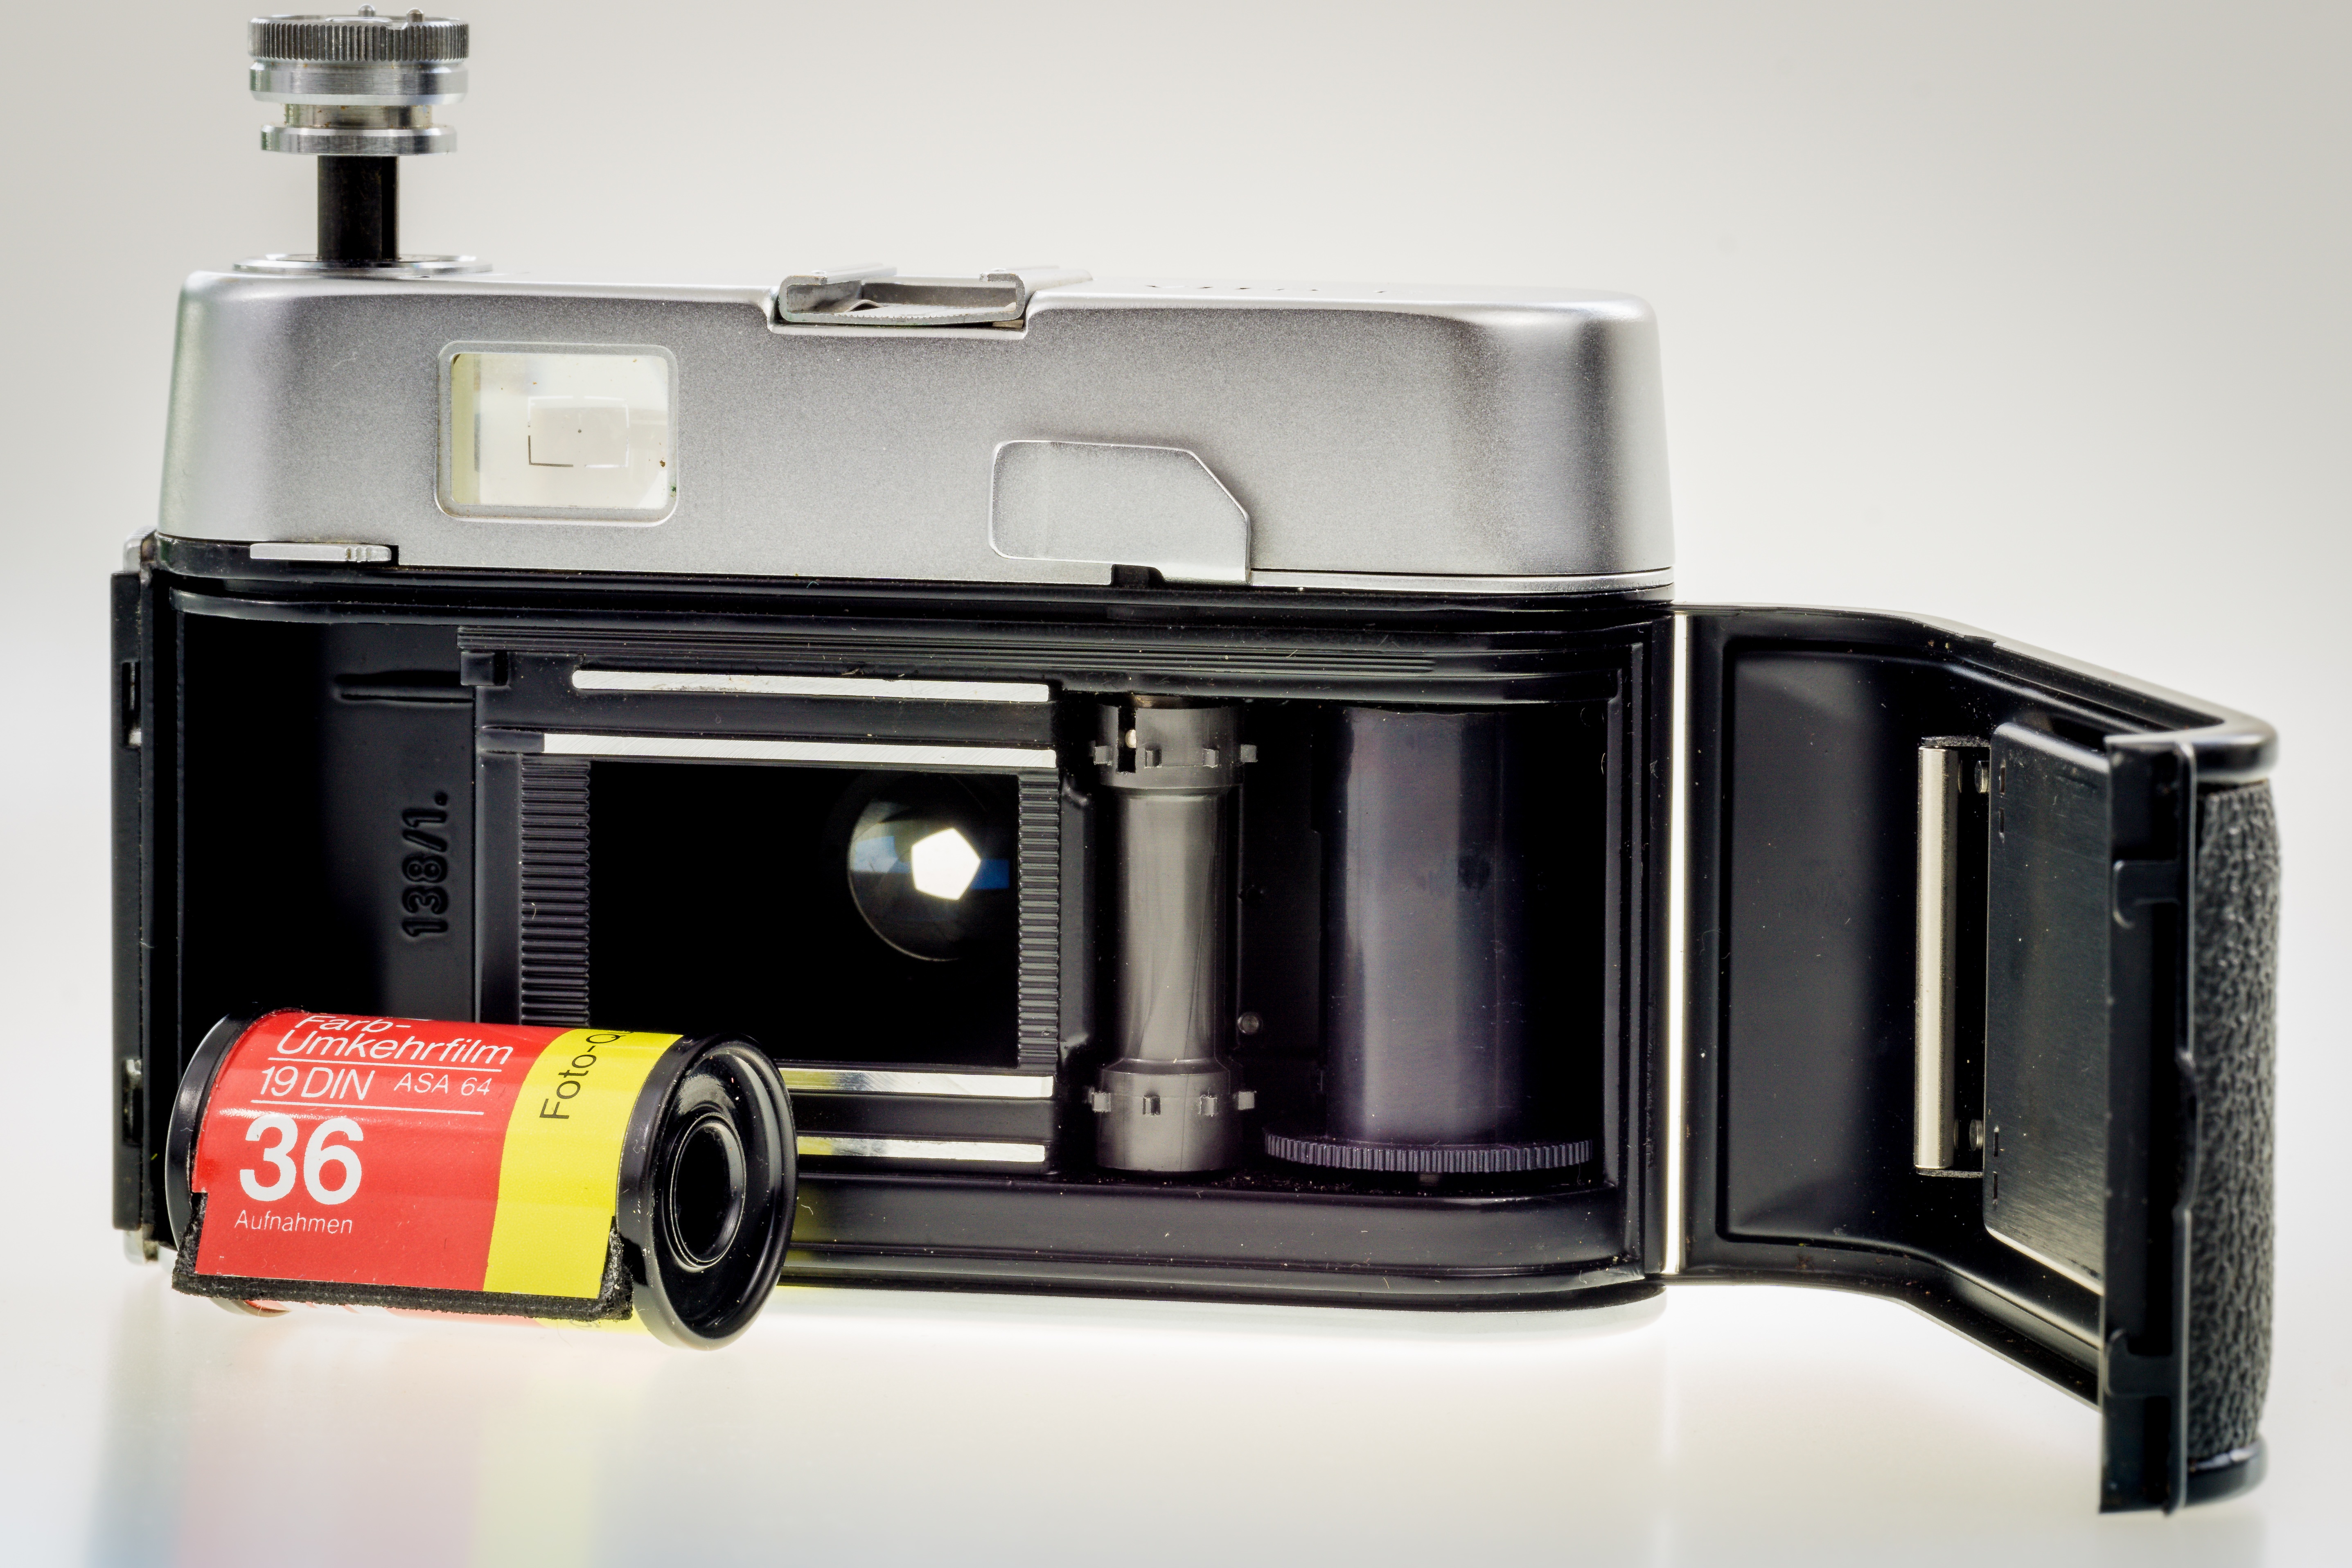
camera, photography, vintage, retro, old, film, analog, old camera, product, negative, voigtlander, 60s, retro look, photo camera, vito c, rangefinder camera, movie alternately